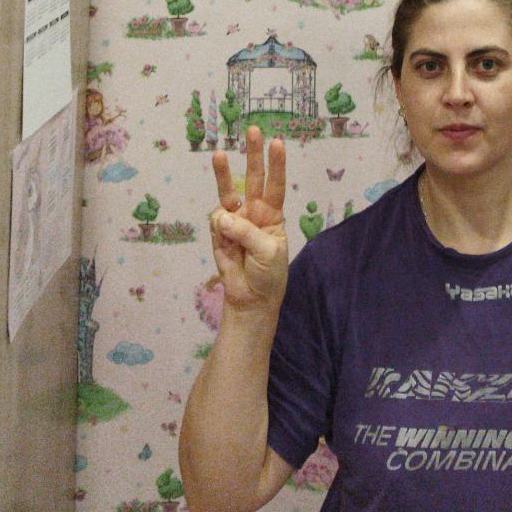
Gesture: three